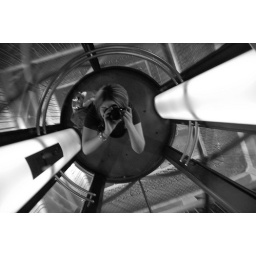
me! riding in the elevator after climbing to the top of the clock tower